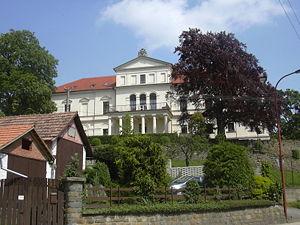
Habrovany est une commune du district de Vyškov, dans la région de Moravie-du-Sud, en République tchèque. Sa population s'élevait à 839 habitants en 2019.